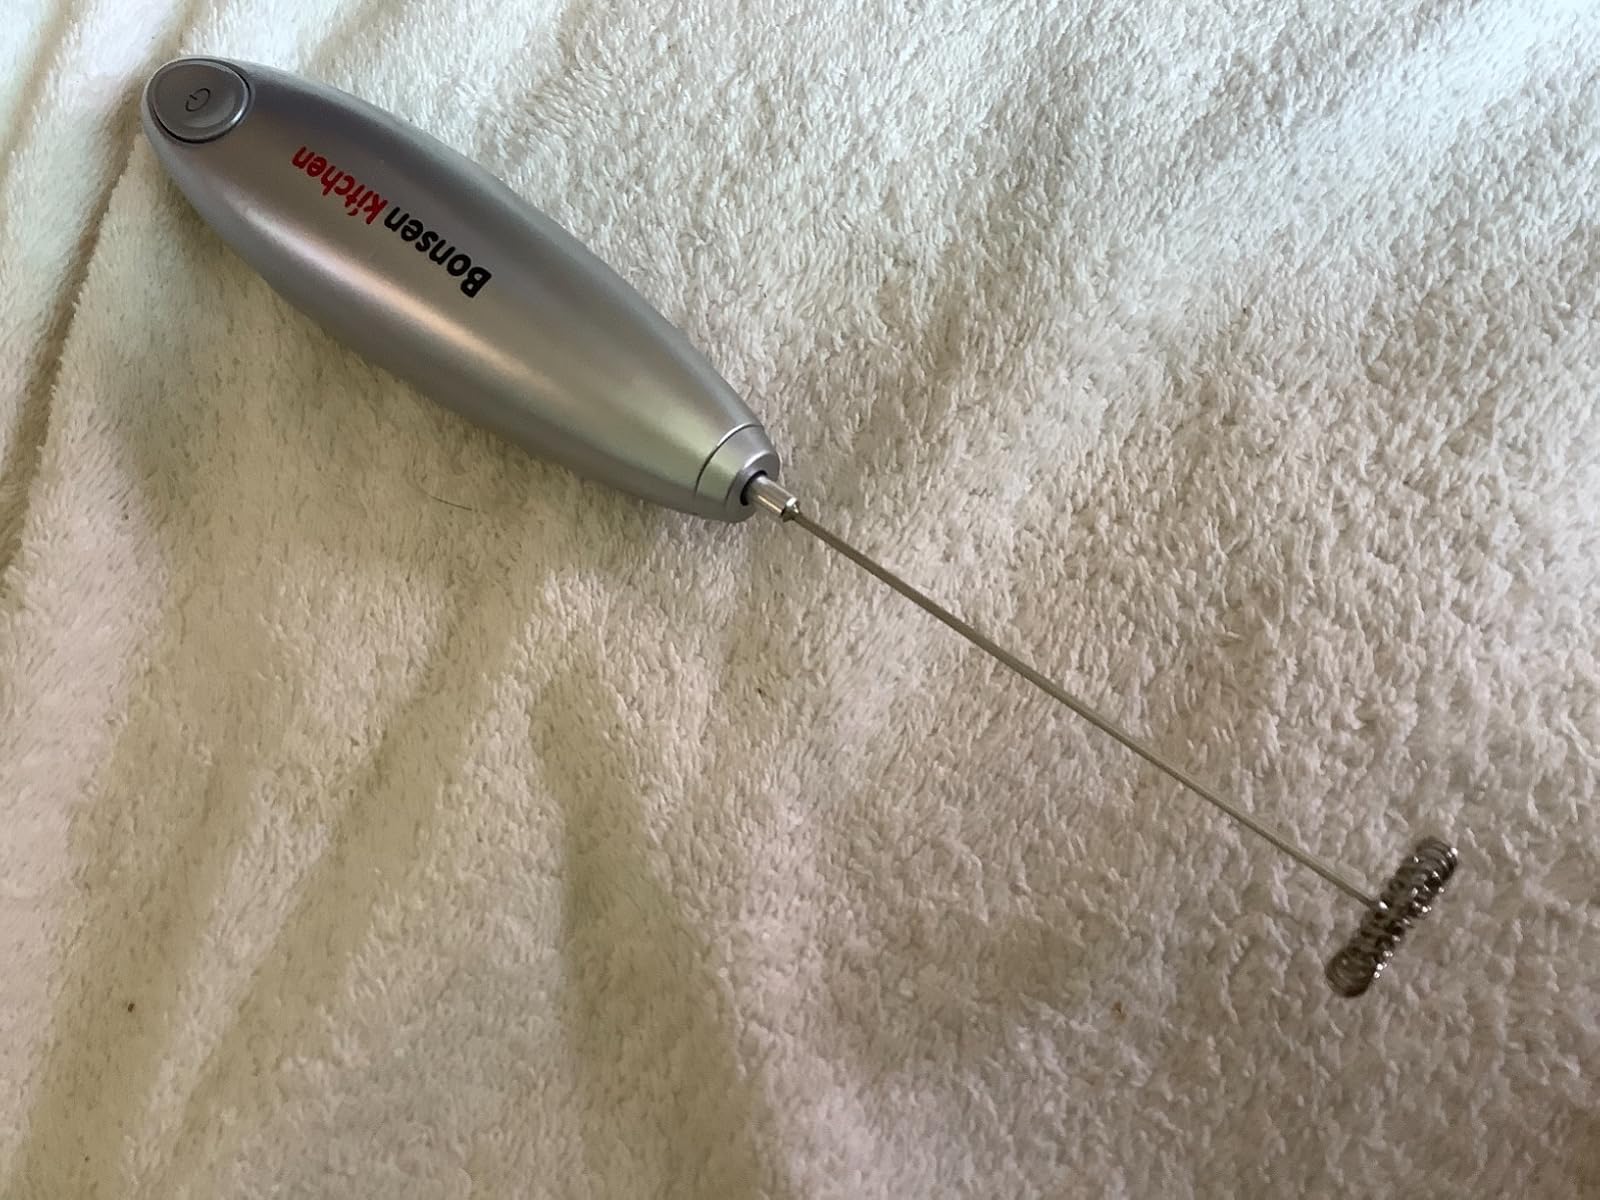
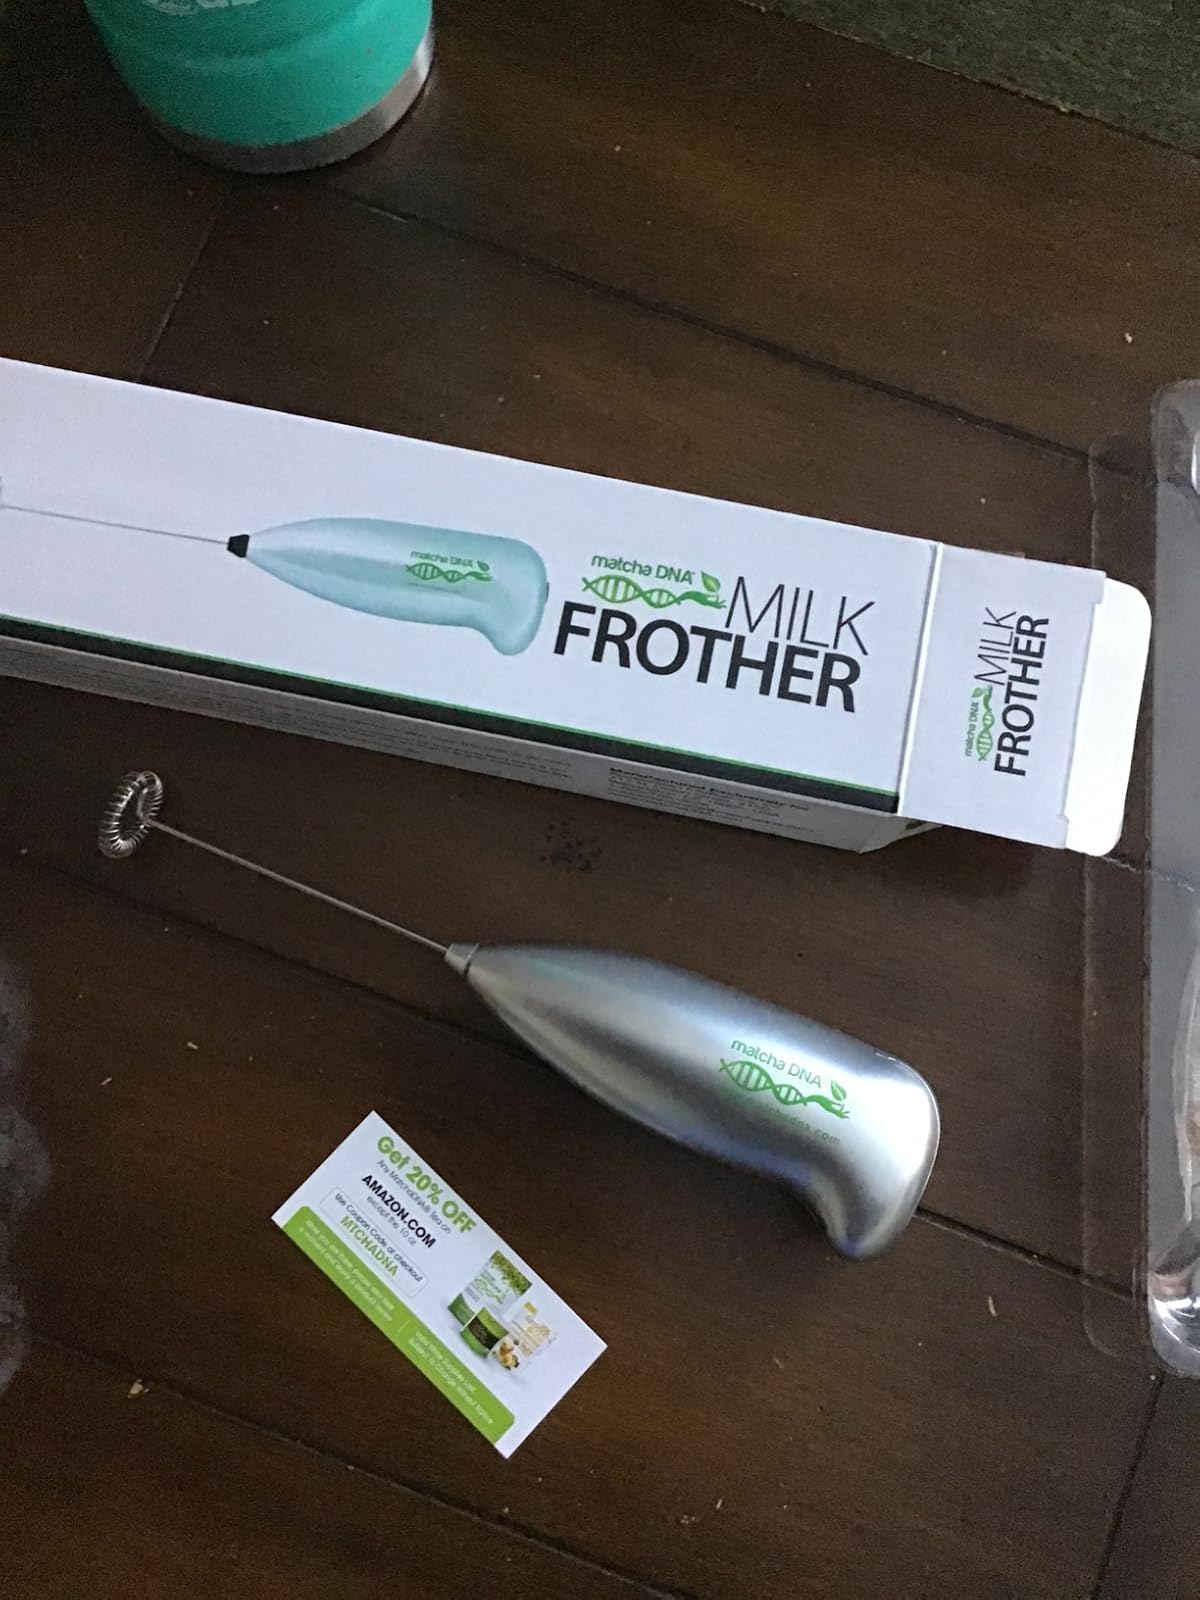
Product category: items_mixer
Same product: no